Pena, Lisbon

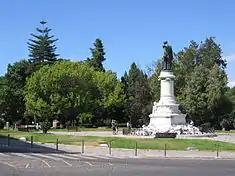
The monument to José Tomás de Sousa Martins, physician and benefactor, in Jardim Braamcamp Freire

It was created in 1564, and designated "Sant'Ana" by Cardinal Henry, King of Portugal, when the parish of Santa Justa was divided.